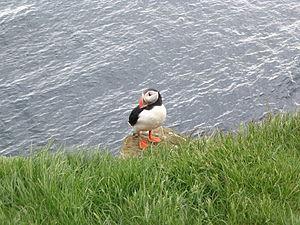
Le Látrabjarg est une falaise d'Islande abritant des millions d'oiseaux marins et dont l'extrémité, le Bjargtangar, constitue le point le plus occidental de l'Islande.